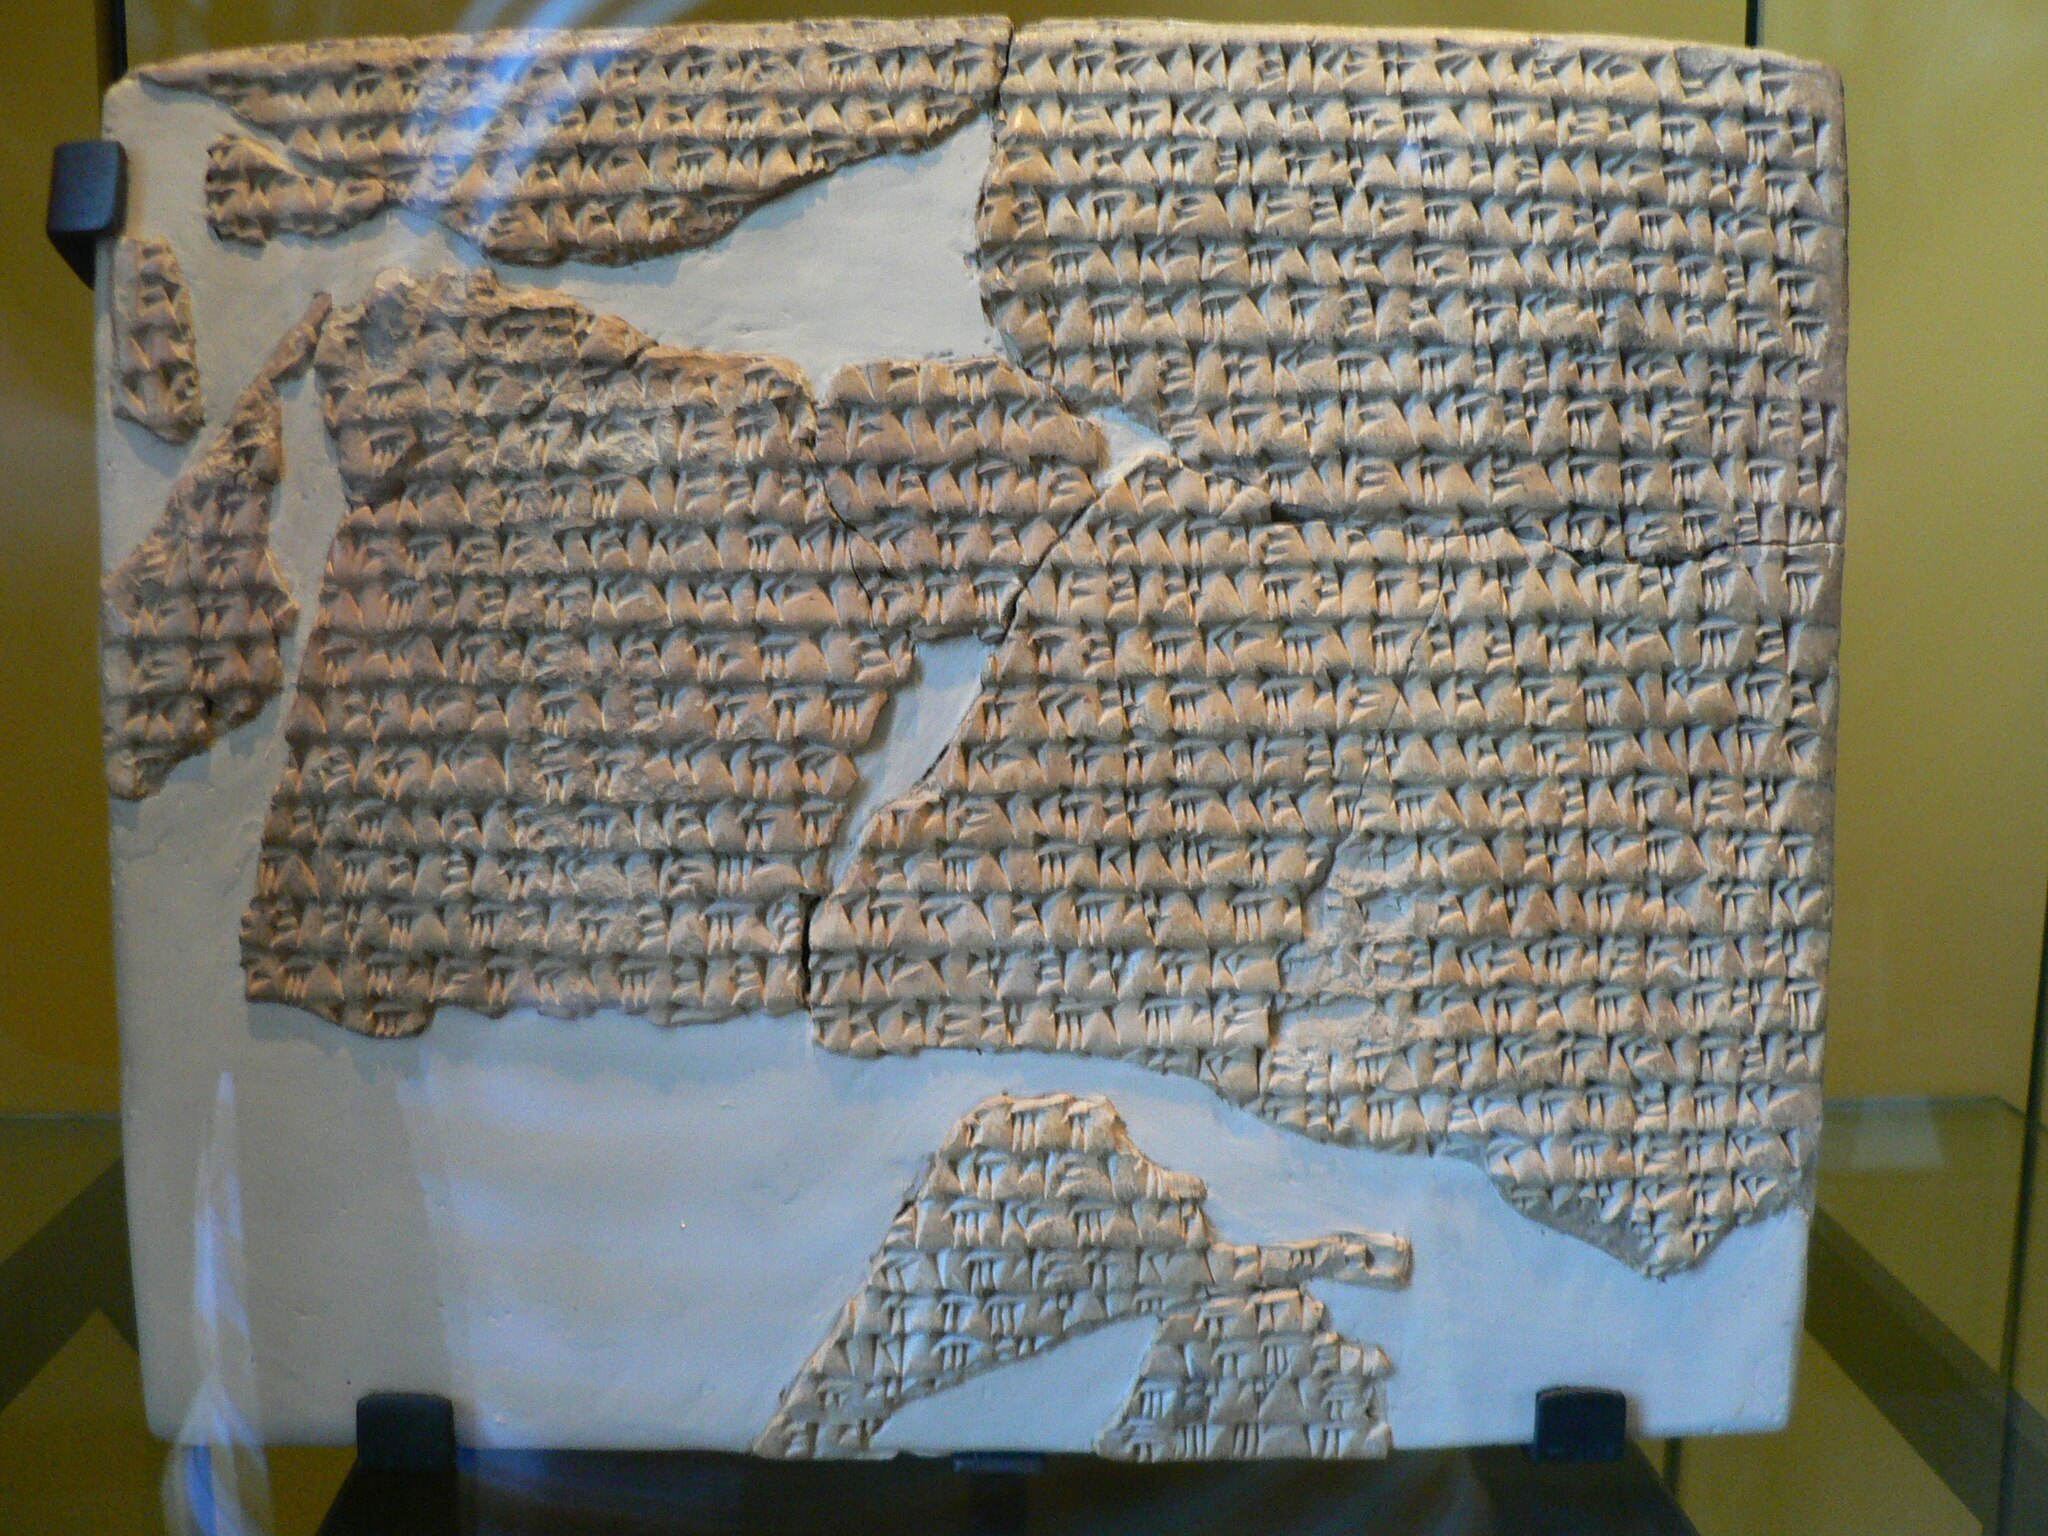
Title: Foundation charter of the palace of Darius I, SB 2789 (52)
Description: Iran's heritages in Musée du Louvre Iran 's heritages in Musée du Louvre
Date: 2007-06-02 17:10:02
Categories: Taken with Panasonic Lumix DMC-FZ5, Foundation charter of the palace of Darius I - Louvre Sb 2789, Self-published work, PD-self, Files with coordinates missing SDC location of creation